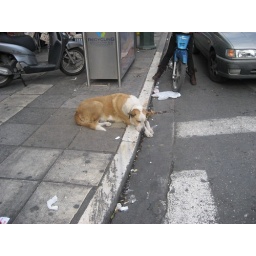
a stray dog in central Athens. Completely oblivious to all the cars and people around it.